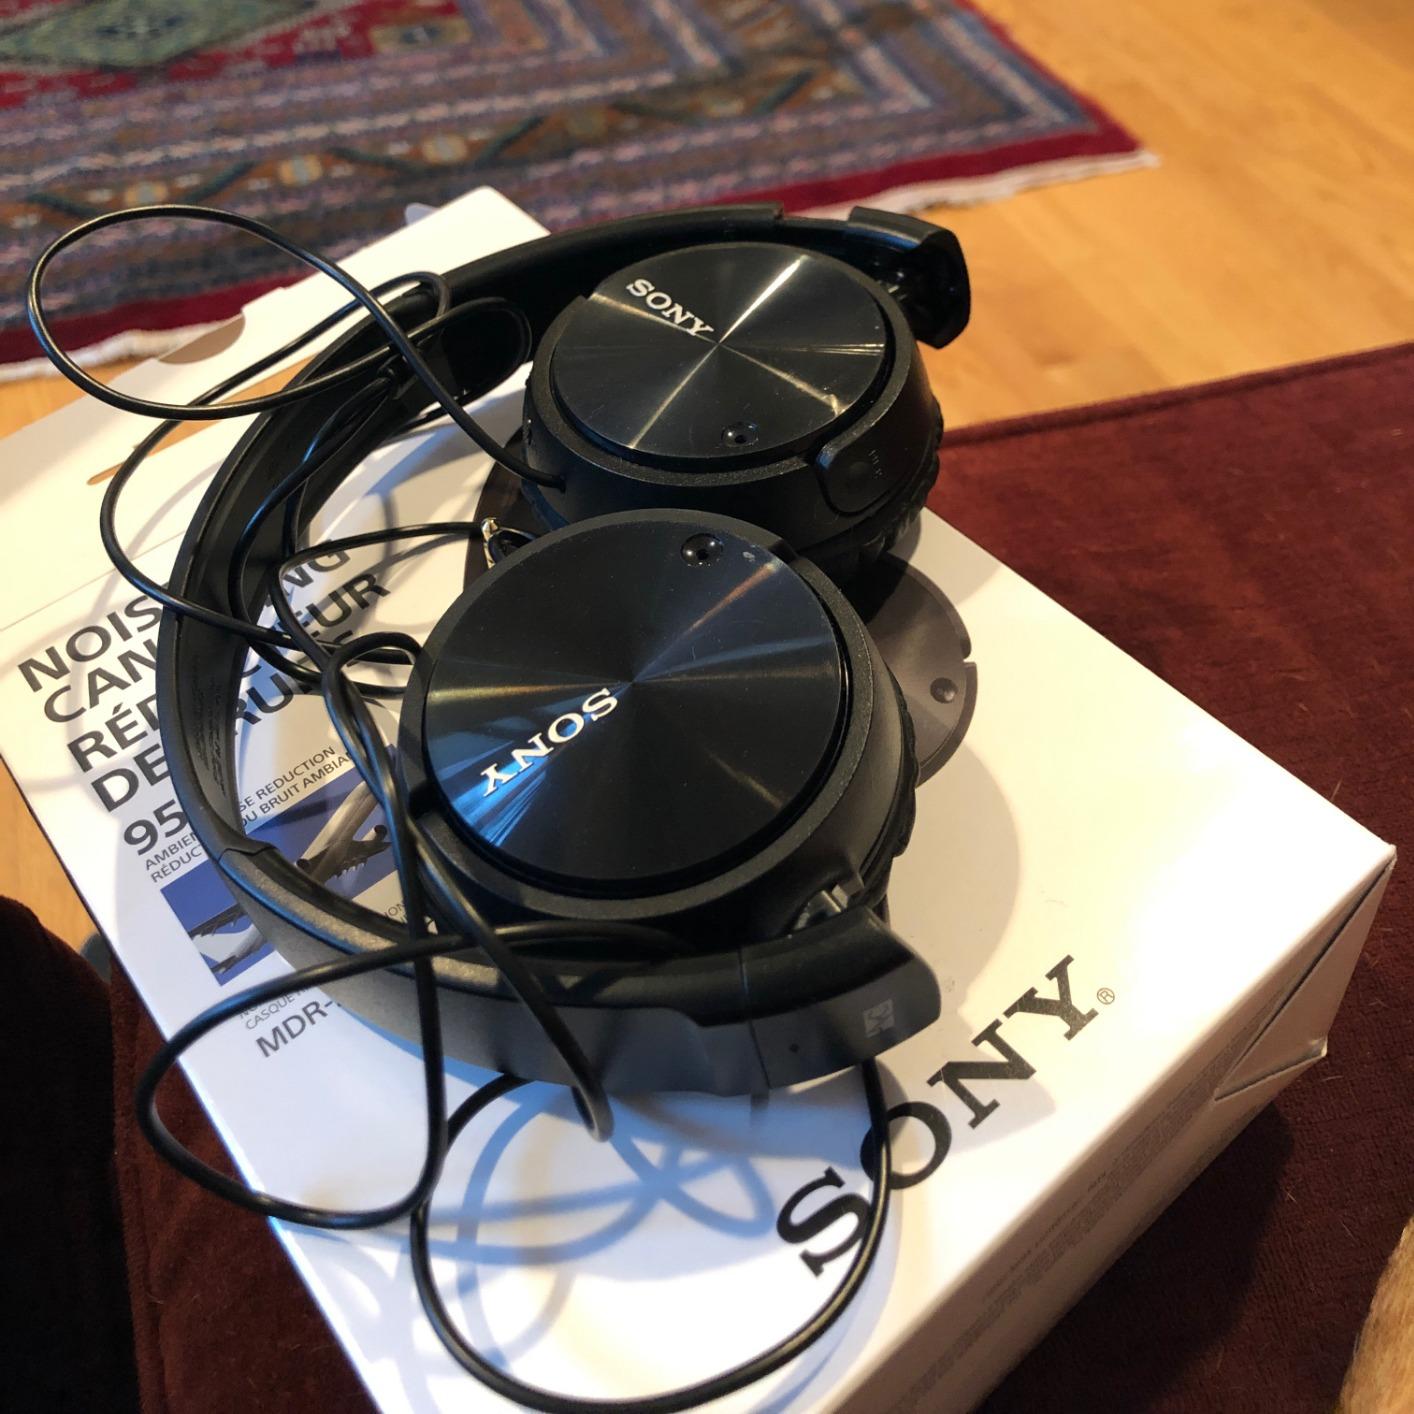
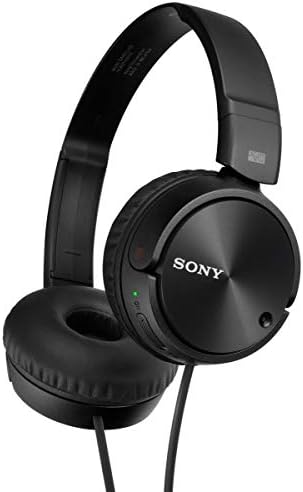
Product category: headphones
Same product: yes